Erykah Badu

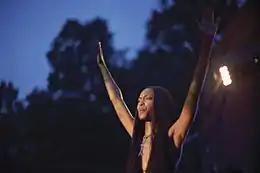
Erykah Badu has been dubbed "the first lady of neo-soul" and "the queen of neo-soul".

The majority of Badu's music is greatly influenced by her beliefs of the Nation of Gods and Earths and her exploration of her African heritage. The songs in her album "Baduizm" express her personal take on life. Her philosophy is influenced by African ideology, African-centered and Five Percent theologies, and Southern African-American folk traditions. "Mama's Gun" has a confessional lyrical theme, covering themes of insecurity, social issues, and personal relationships. "Worldwide Underground" contains minimalist songwriting concerning hip hop culture, love, ghetto life, and gang culture. "New Amerykah Part One" is an esoteric concept album with sociopolitical themes and mostly downbeat subject matter, featuring more impersonal topics and social commentary than on Badu's previous work. Its subject matter deals with social concerns and struggles within the African-American community, exploring topics such as institutional racism, religion, poverty, urban violence, the abuse of power, complacency, cultural identity, drug addiction, and nihilism. Badu has said that the album discusses "religion, [...] poor families, the undermining of the working class, the so-called minority", Lyrically, "New Amerykah Part Two" is more personal than its predecessor, focusing on themes of romance and relationships. Badu has described its sound as "very analog".